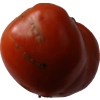
Label: tomato